Martina McBride

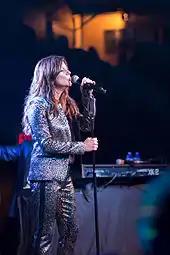
McBride performing in Nashville in 2014.

McBride exited RCA in November 2010 and signed with Republic Nashville. She began working on a new studio album with producer Byron Gallimore. Her first single for Republic Nashville is "Teenage Daughters", which she also co-wrote with the Warren Brothers. McBride told "Country Weekly" that she co-wrote eight of the eleven songs on the album; she decided to write more frequently because she felt more confident in her songwriting ability after "Anyway" had become a hit. An album track, "One Night" was released as a promotion for NASCAR with a music video in June 2011.